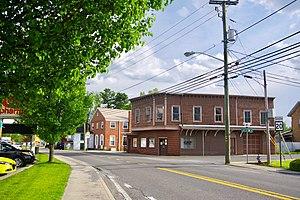
Athens est une ville américaine située dans le comté de Mercer, dans le sud de l’État de Virginie-Occidentale. Lors du recensement de 2010, sa population s’élevait à 1 048 habitants.